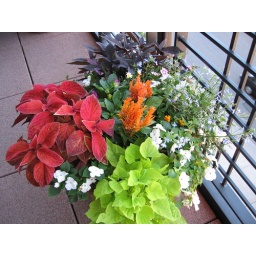
I really liked the orange ones and the white ones that hang over the side